Alfred Garth Jones

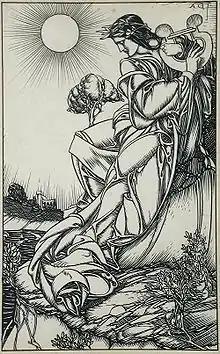
From Tennyson's In Memoriam. 'And linger weeping on the marge'.

In America, his illustrations for Henry van Dyke's short stories the Half-Told Tales appeared in the January to June 1912 issue of Scribner's Magazine. In October 1912, Charles Scribner's Sons published the first edition of Van Dyke's The Unknown Quantity, with artwork by various illustrators, of which Garth Jones was one. The book included Half-Told Tales and so it is likely that Jones' same illustrations and decorations were used.